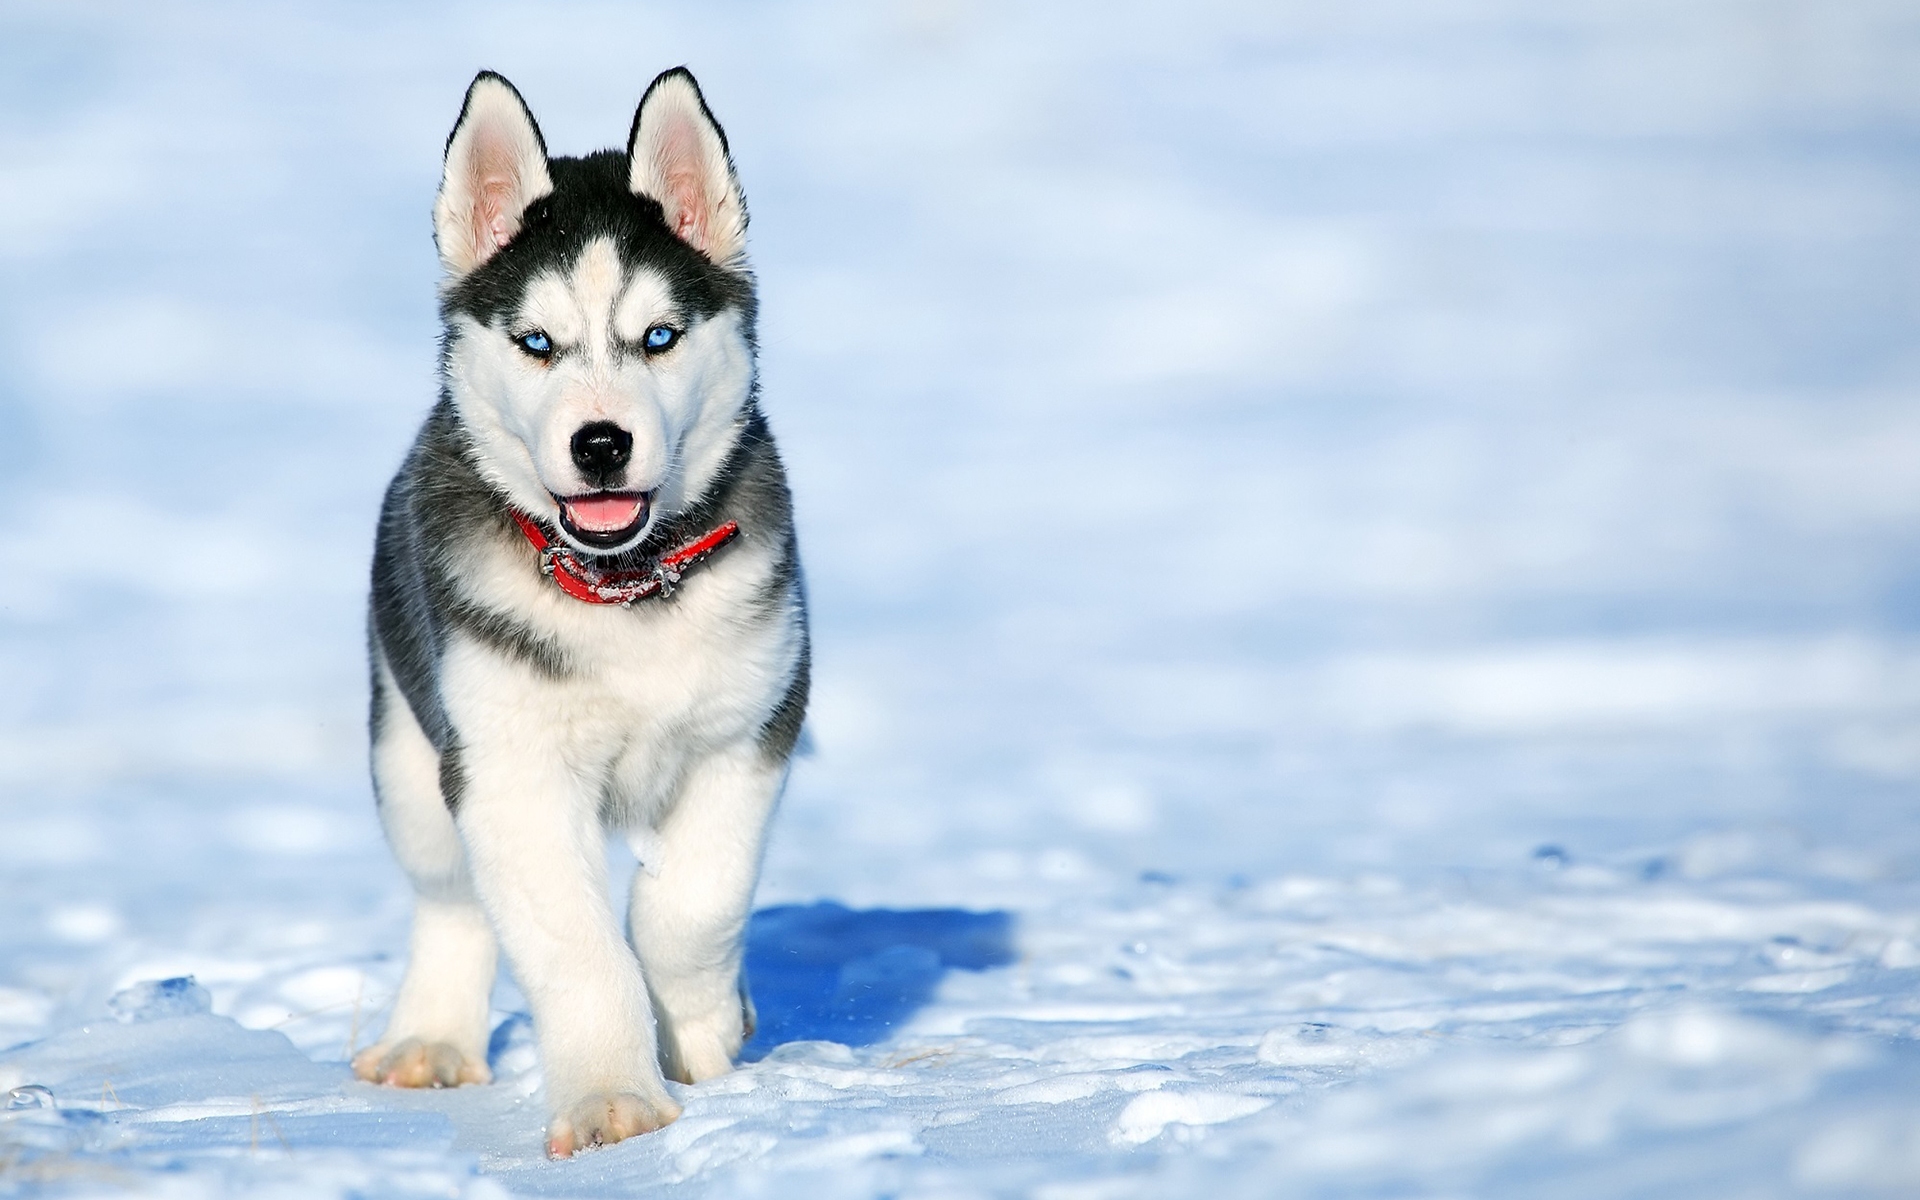
animals, dog, carnivore, dog breed, snow, siberian husky, electric blue, recreation, slope, winter, canidae, carmine, canis, working dog, fur, wolf, wildlife